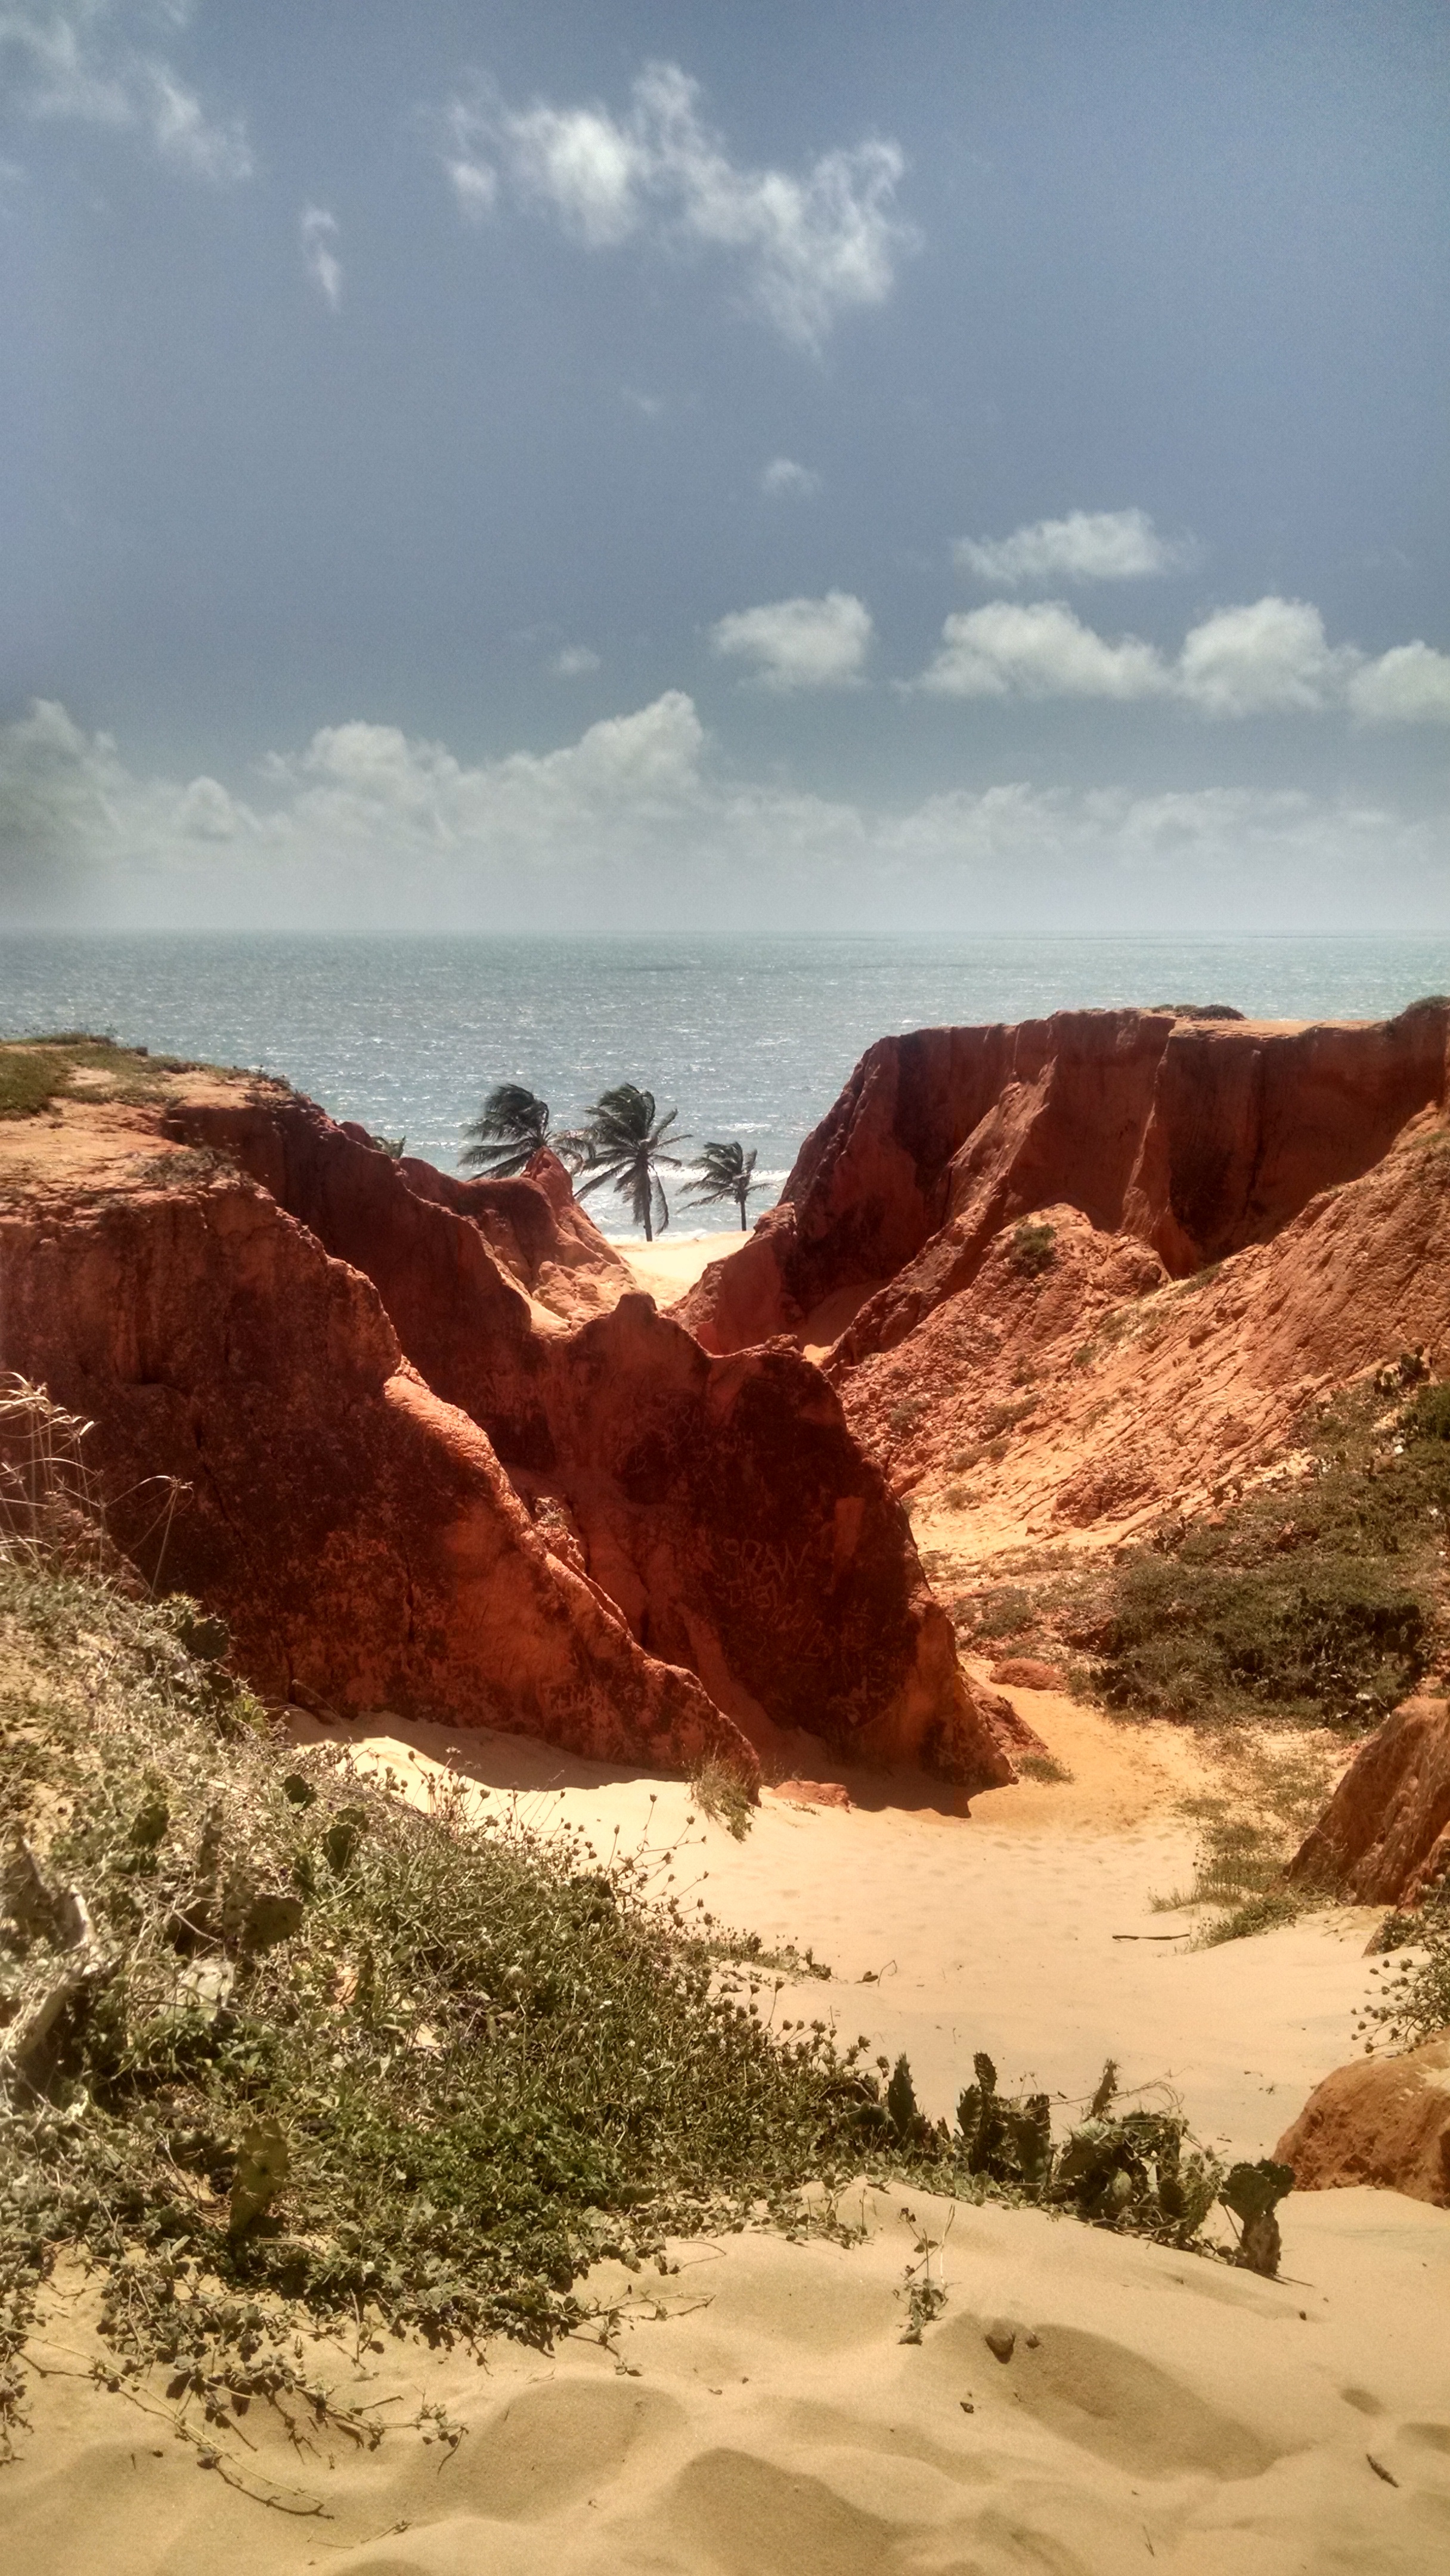
landscape, sea, coast, nature, sand, rock, horizon, wilderness, mountain, sky, hill, desert, valley, blue, terrain, material, clouds, geology, visual, badlands, plateau, clay, natural beauty, trails, wadi, landform, natural environment, geographical feature, aeolian landform